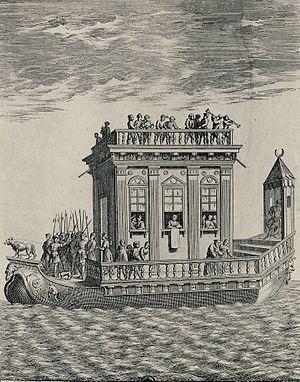
La Renaissance à Lyon concerne l'histoire de la cité lyonnaise durant la Renaissance.
Les entrées solennelles à Lyon sont des manifestations publiques festives ayant lieu lorsqu'un personnage important, surtout une personnalité royale, fait son entrée dans la ville. Ces entrées sont l'occasion de fêtes et de démonstrations symboliques de respect et de fidélité.